Wargentin (crater)

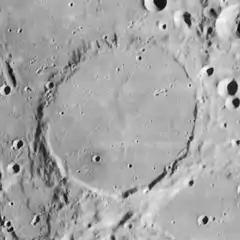
Lunar Orbiter 4 image

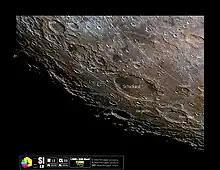
Selenochromatic Image(Si) of the crater area

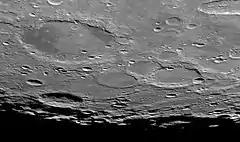
Earth-based view with Nasmyth, Phocylides, and Wargentin at right and Schickard in upper left.

Wargentin is an unusual lunar impact crater which has been filled to its rim by a basaltic lava flow, forming a raised plateau. When the lava flow occurred, it erupted from within the crater walls and proceeded to accumulate until overrunning the lowest portion of the rim. Some blockage then prevented the lava flow from returning to equilibrium. Since the time when this occurred, some ejecta has been deposited across the top, giving the surface a higher albedo than is typical for deposits of basalt.